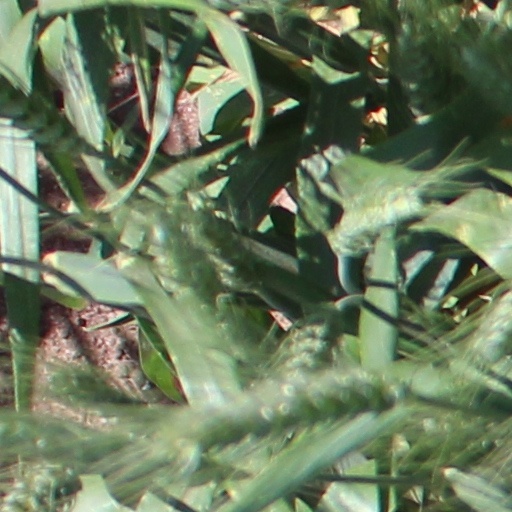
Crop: wheat